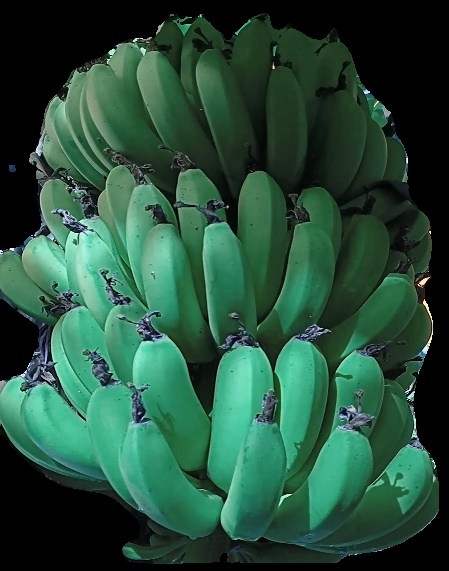
Variety: pachbale
Grade: grade1